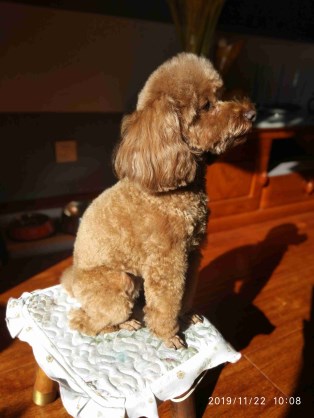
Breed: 7449-n000128-teddy